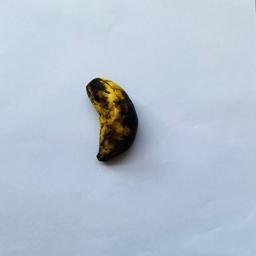
Banana variety: Sabri Kola